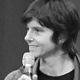
Age: 38